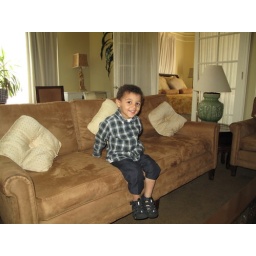
park manor suites, in san diego...a very nice place to stay, and right cross street from balboa park